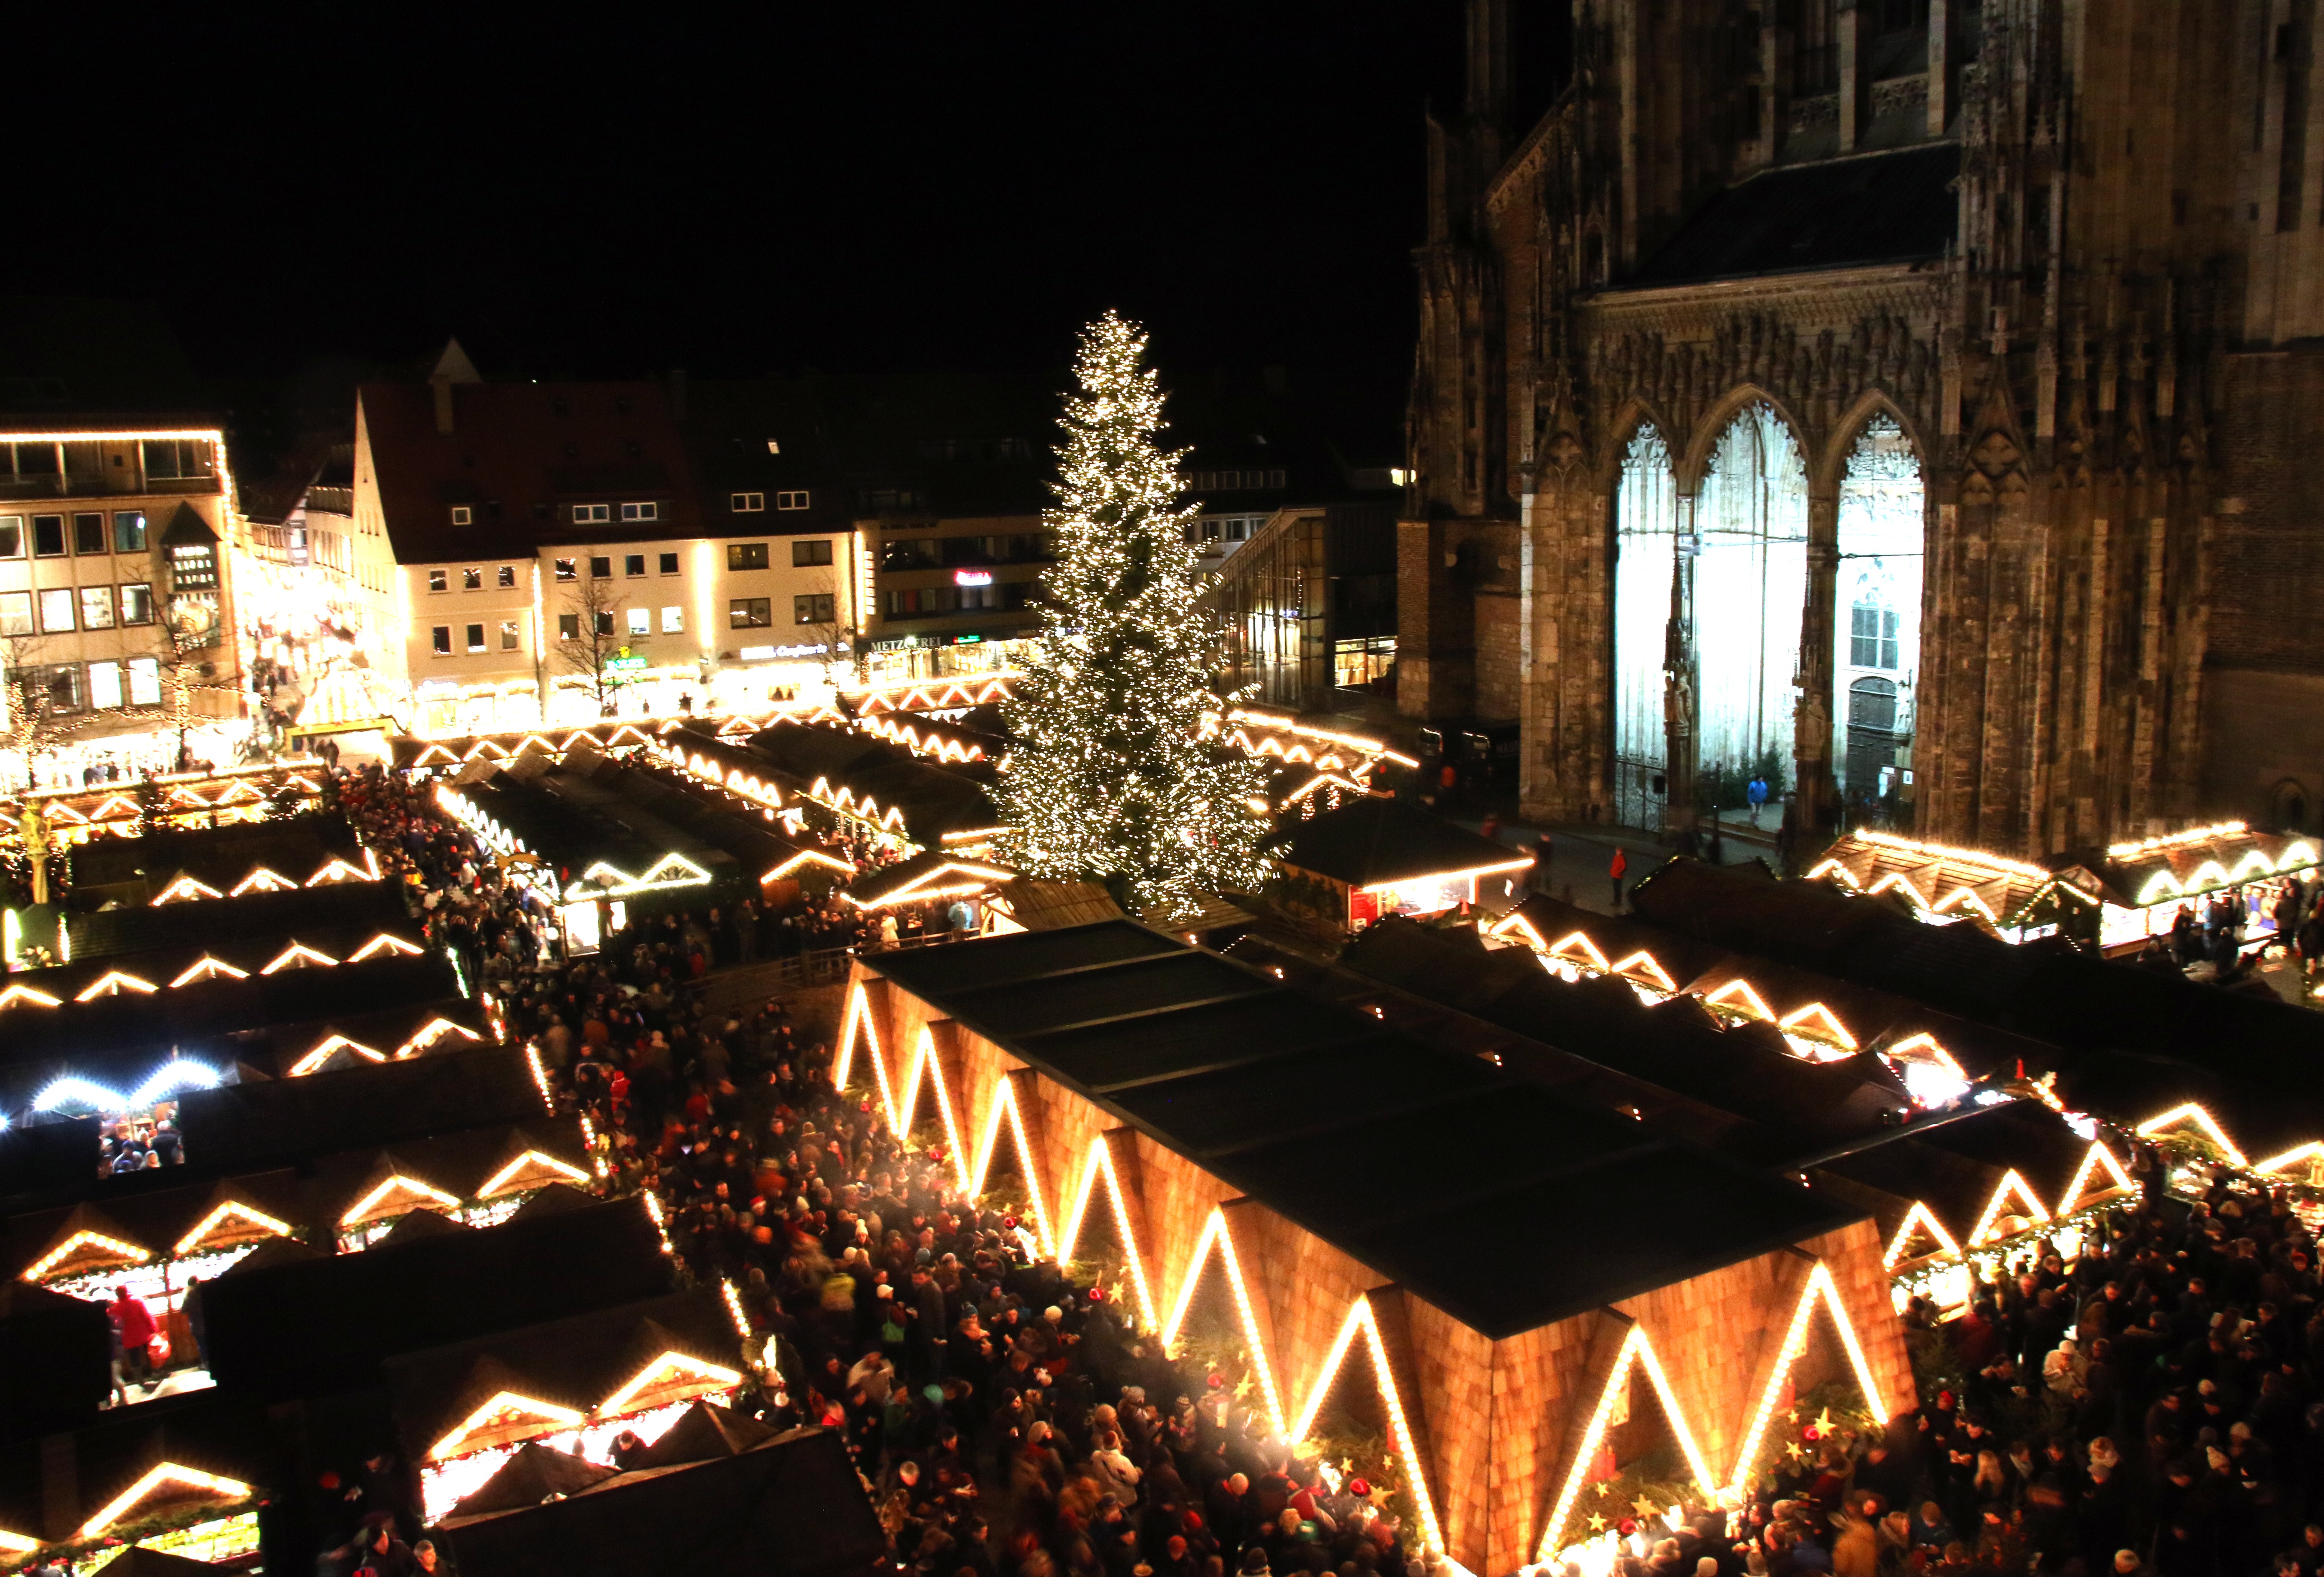
light, night, city, crowd, human, market, church, christmas, lighting, christmas tree, gothic, illuminated, advent, christmas decoration, christmas time, lights, stand, sale, christmas market, seem, ulm, christmas decorations, sales booths, christmas lights, ulm cathedral, buden, sea of light, ulmer